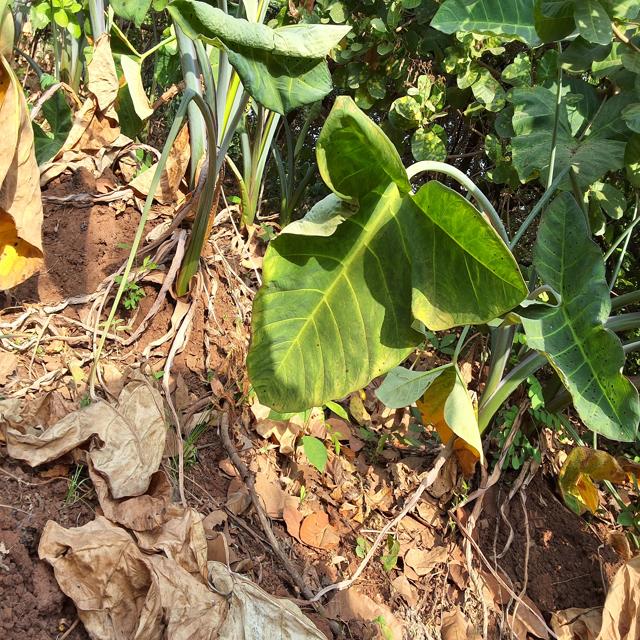
Label: Healthy